San Carlos Cathedral (Negros Occidental)

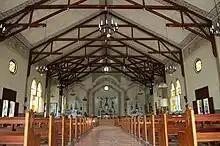
Cathedral interior

The city of San Carlos was once a small Negrito community area named "Nabingkalan". In 1856, the said settlement was renamed "San Carlos" and was made a by the Spanish government. San Carlos received its first parish priest in 1892, appointed by the Bishop of Jaro.